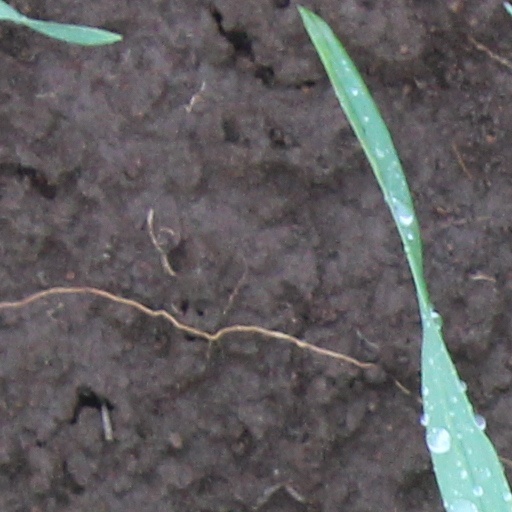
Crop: wheat